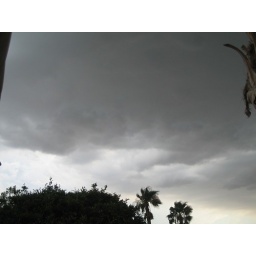
Looking southwest. The clouds swirled around my house until the sky was completely covered. Then it started pouring.